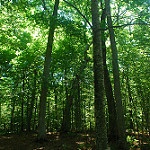
Scene: Outdoor